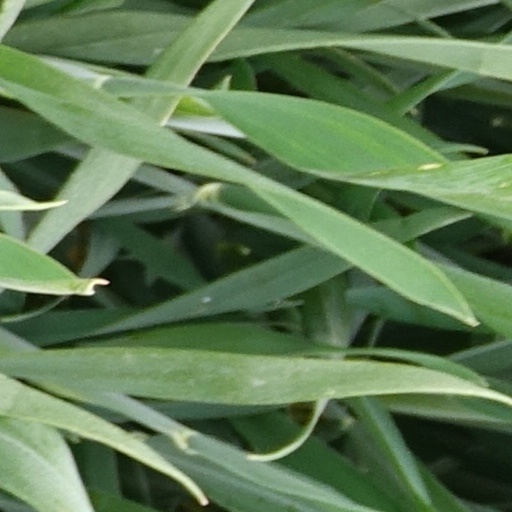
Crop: wheat